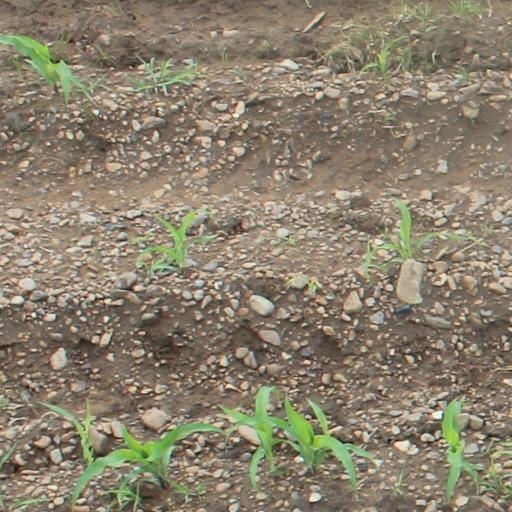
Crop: maize; corn